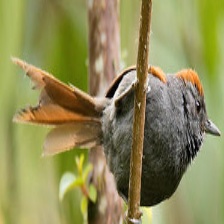
Species: AZARAS SPINETAIL
Scientific name: SYNALLAXIS AZARAE